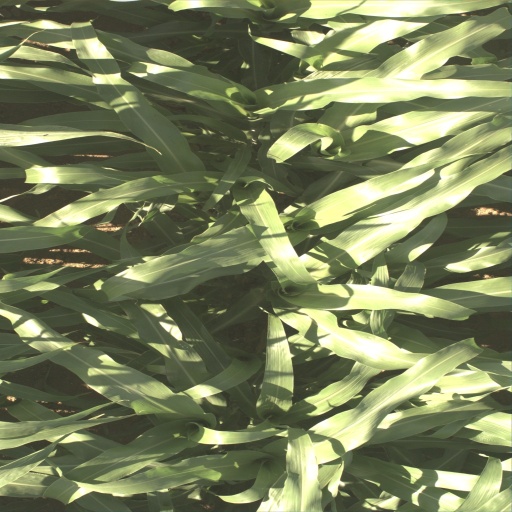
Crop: sorghum